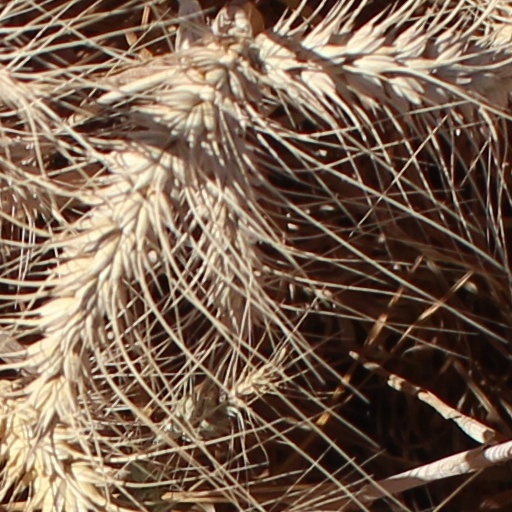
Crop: wheat